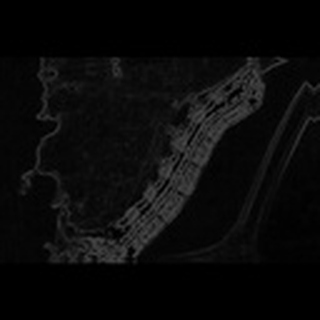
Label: cotton_army_worm